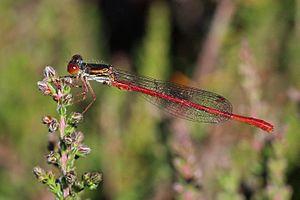
Cette liste recense les odonates répertoriés dans le canton de Genève par un ouvrage de 1996, complété par un ouvrage de 2012.